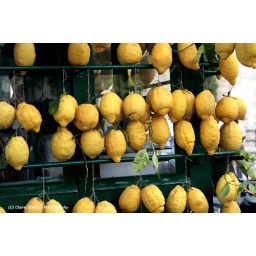
Lovely lemons in Simioni on fruit stand